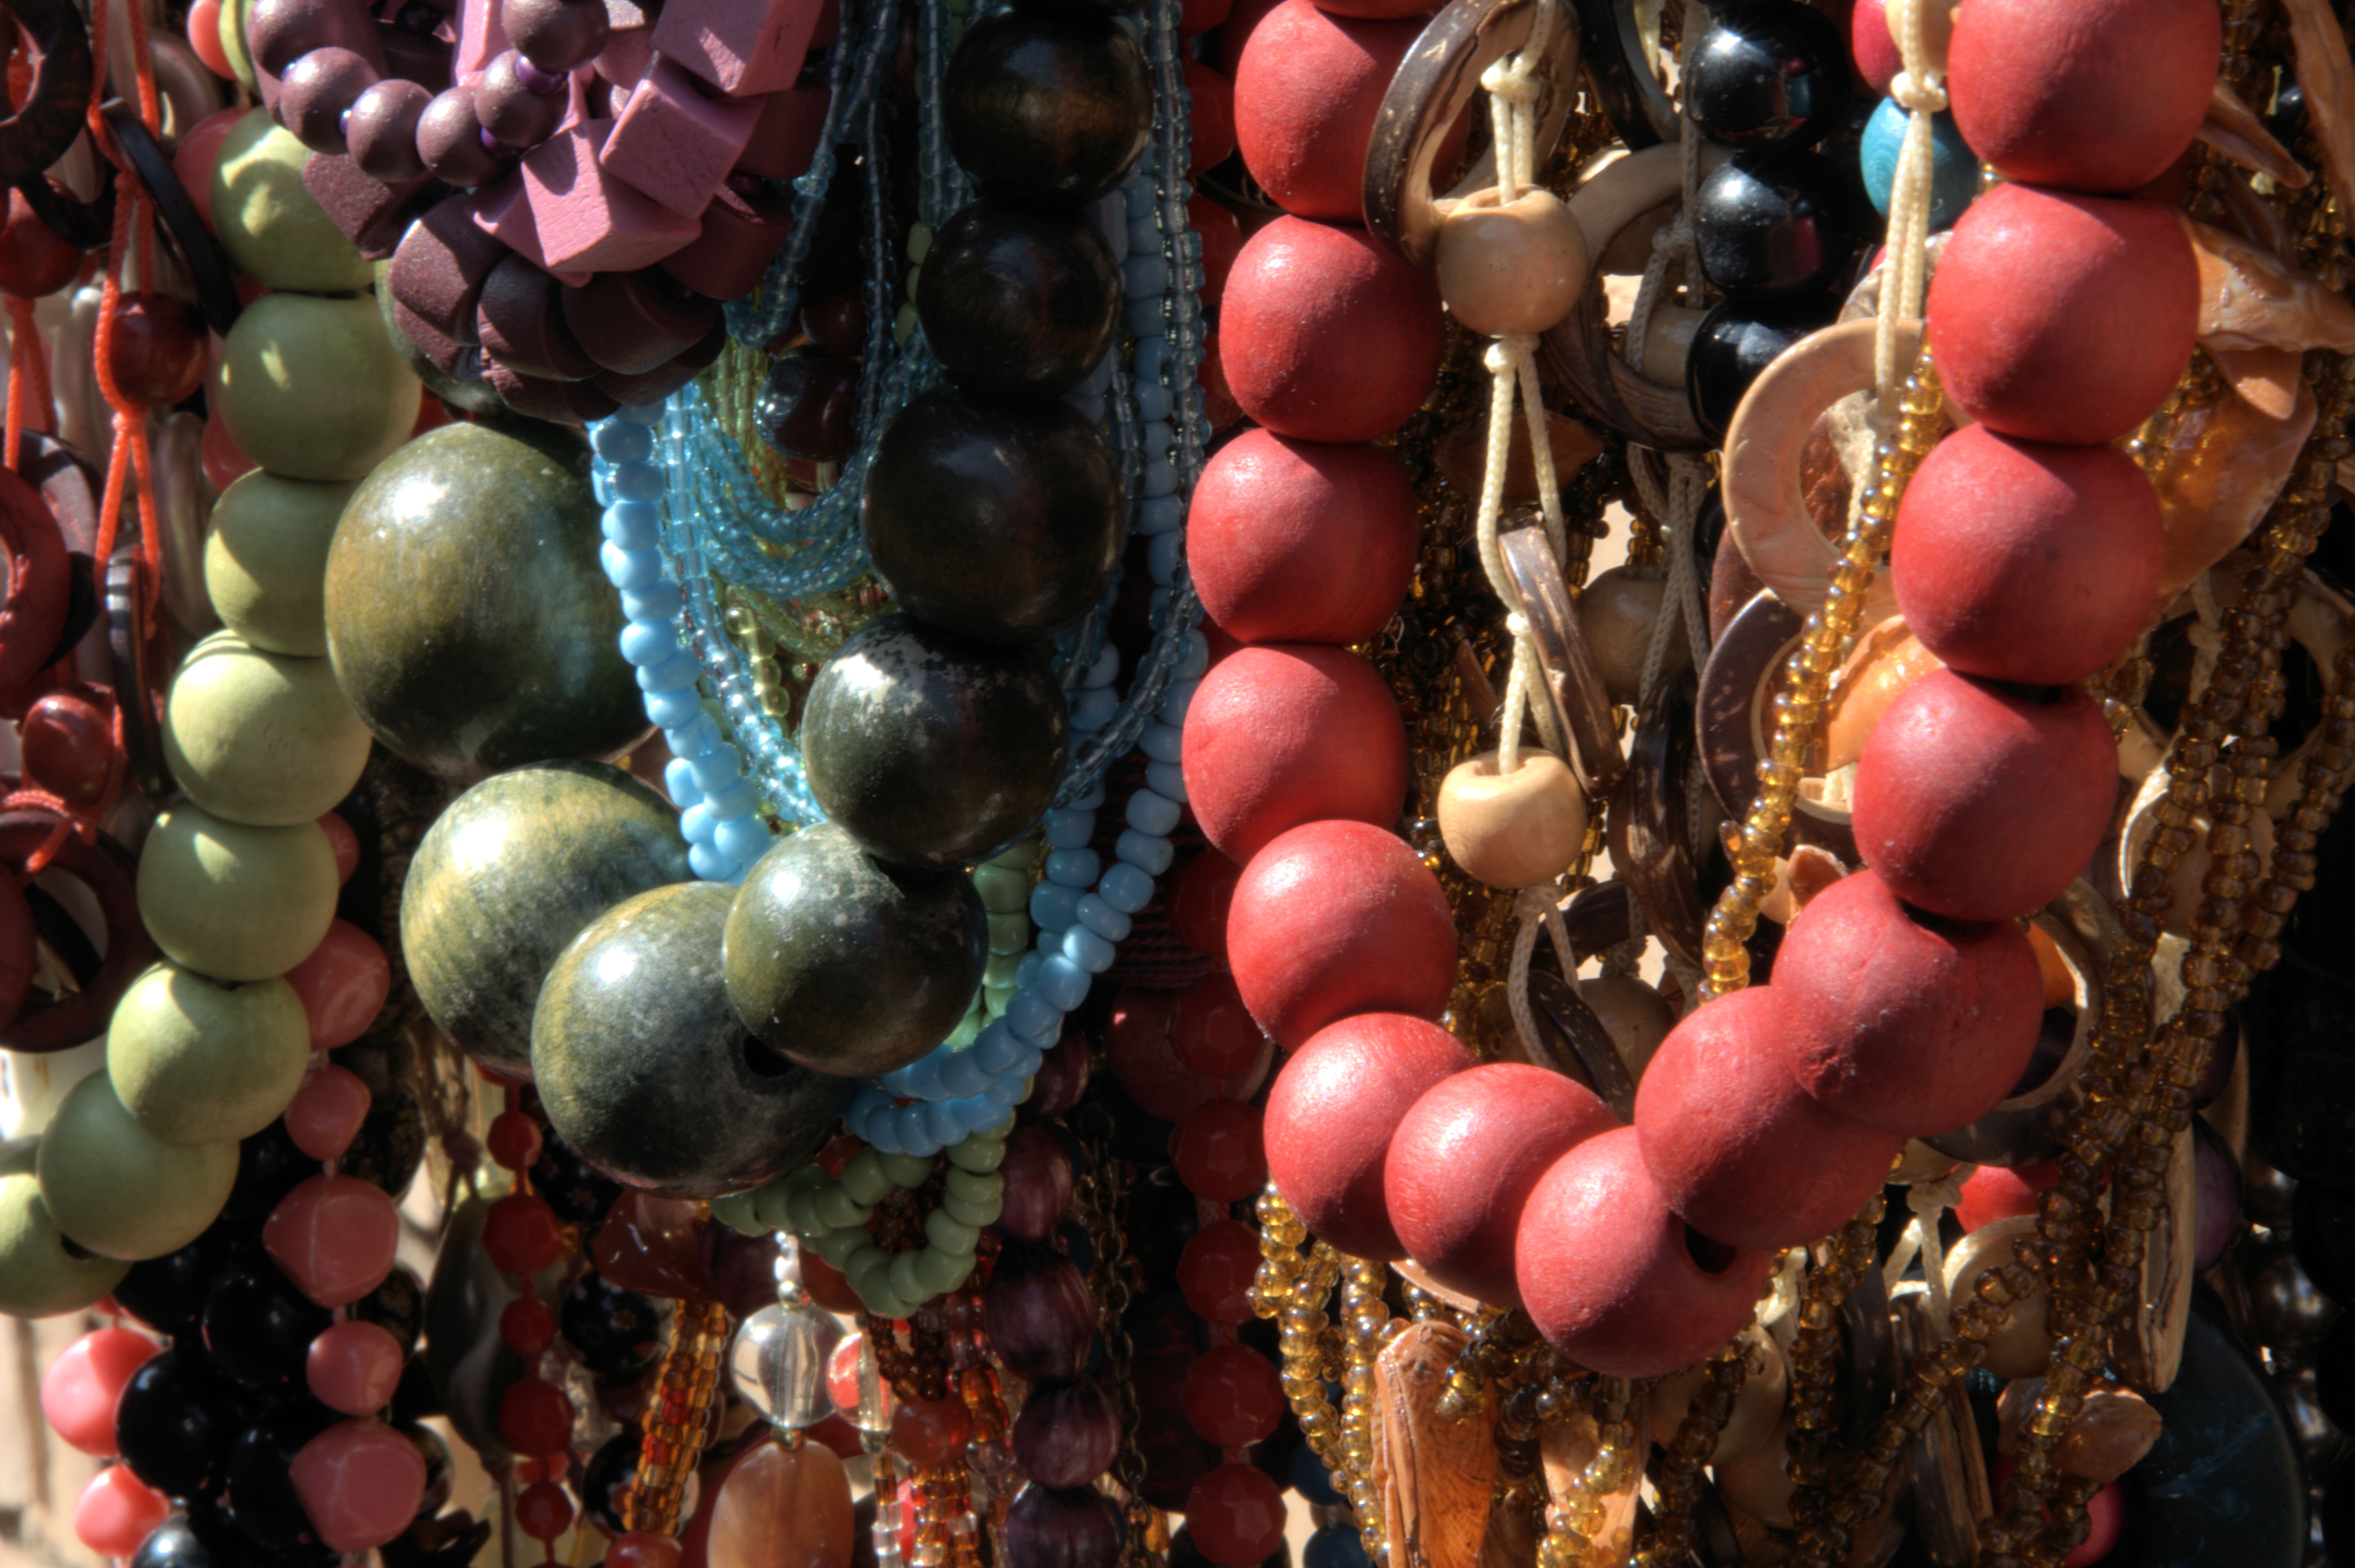
flower, produce, colourful, color, christmas decoration, festival, beads, income, hand craft